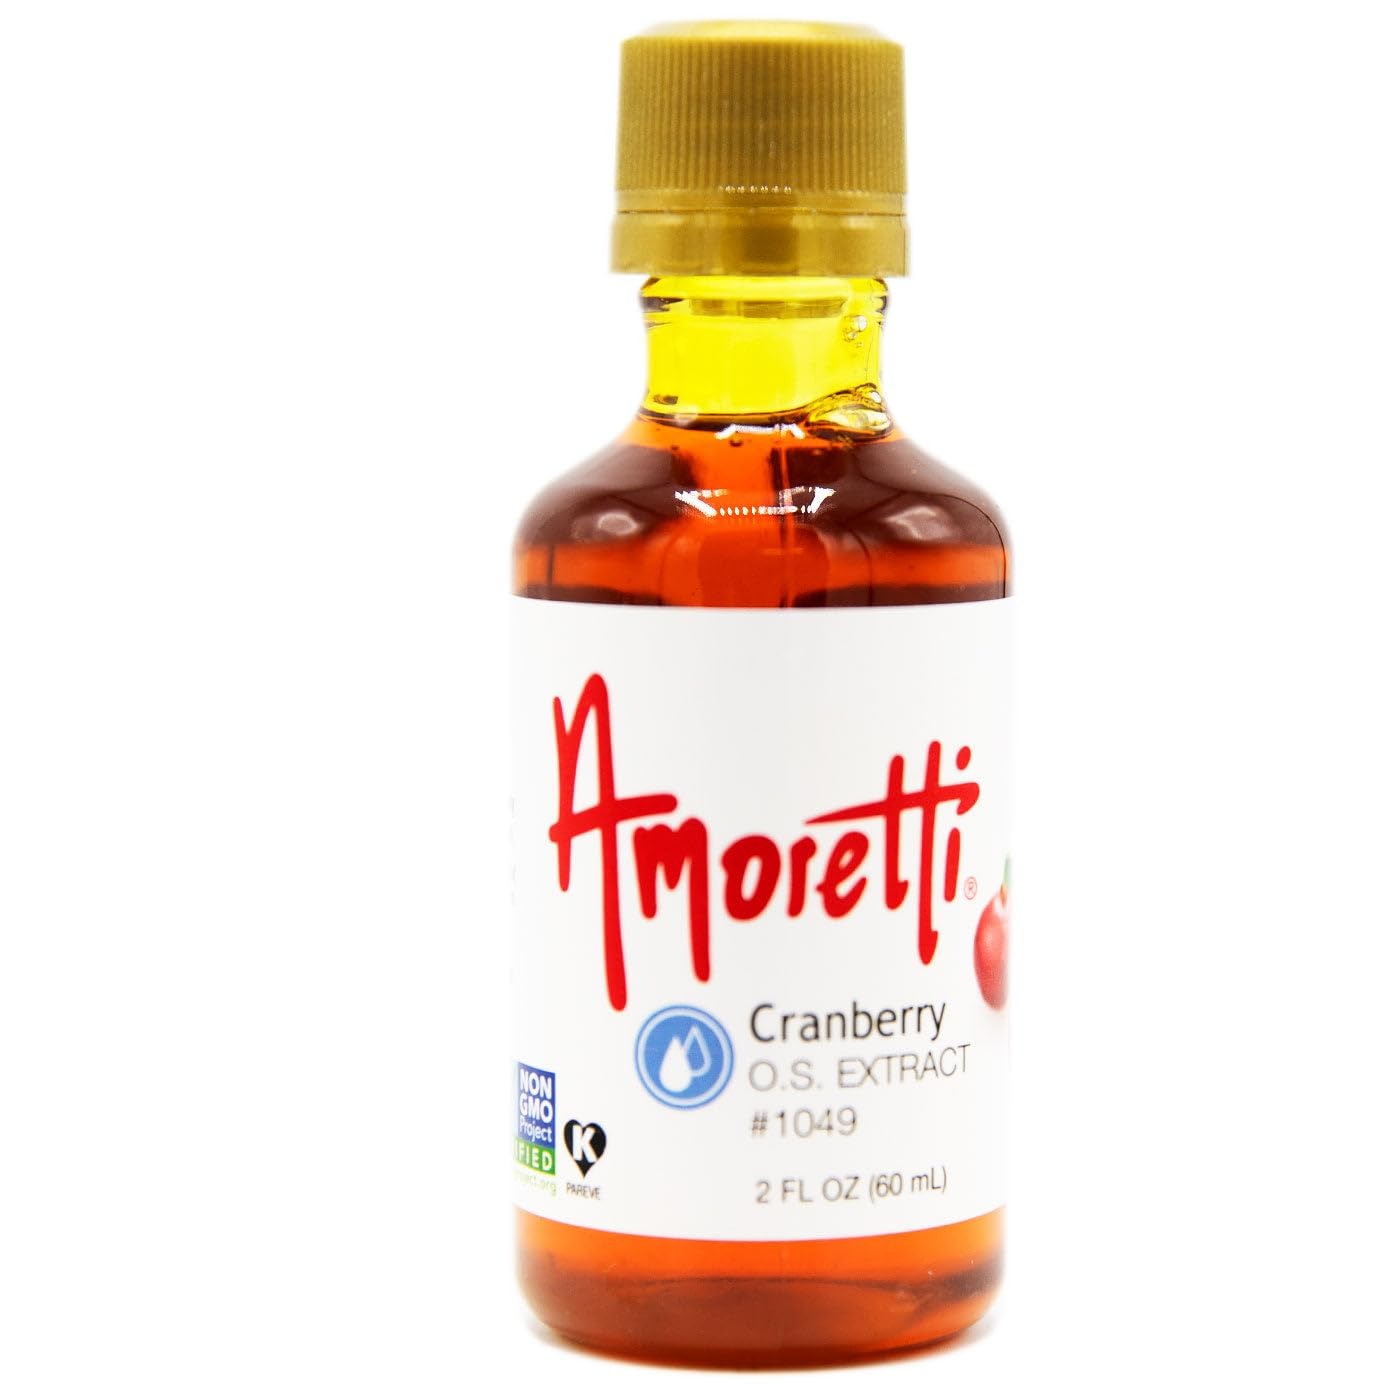
Item Name: Amoretti - Cranberry Extract Oil Soluble 2 oz - Highly Concentrated & Perfect For Pastry or Savory applications, Preservative Free, Vegan, Kosher Pareve, TTB Approved, Non-GMO
Bullet Point 1: INCREDIBLE VERSATILITY: Our extracts are ideal for flavoring cakes, cookies, buttercreams, frostings, macarons, brewing, distilling and so much more.
Bullet Point 2: SPECIFICATIONS: Highly concentrated, no preservatives, no artificial colors, gluten-free, vegan Kosher Pareve, keto-friendly, bake-proof, and freeze-thaw stable.
Bullet Point 3: HIGHEST QUALITY: We use only the finest and freshest ingredients to deliver delicious natural flavors in each serving.
Bullet Point 4: Highly Concentrated
Bullet Point 5: Preservative-Free
Product Description: Tart, Vibrant, RefreshingEnhance your gourmet creations with Amoretti's Cranberry Oil-Soluble Extract. A trusted choice among industry professionals, our extracts are naturally flavored, highly concentrated, and very versatile. Deliver the vibrant flavor of ripe, tart cranberries straight into all your favorite culinary applications. Empower your imagination — with Amoretti!Product Details
Value: 2.0
Unit: Ounce

Price: 42.24